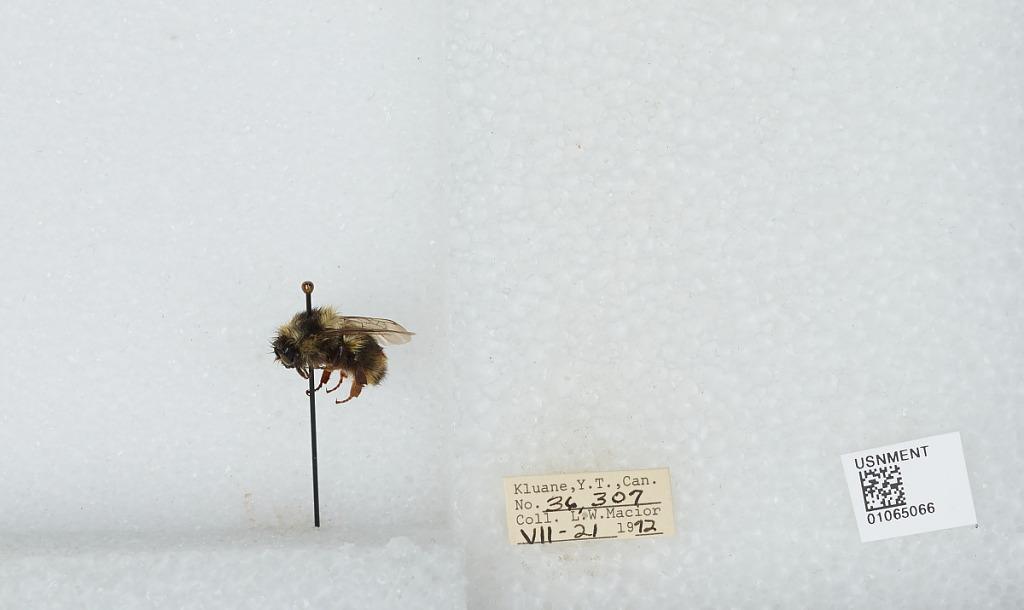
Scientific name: Bombus bifarius nearcticus
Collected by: L. Macior
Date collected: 1972-7-21
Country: Canada
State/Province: Yukon Territory
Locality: Kluane
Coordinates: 60.75, -139.5